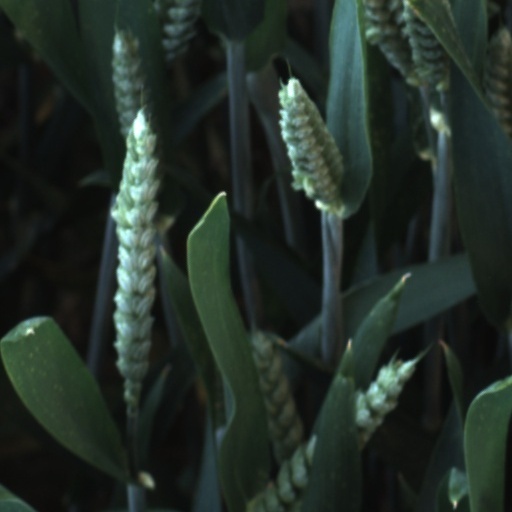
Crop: wheat